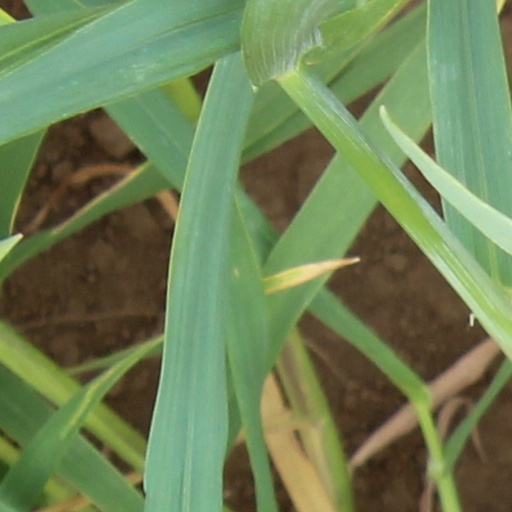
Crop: wheat